Johnny Crawford

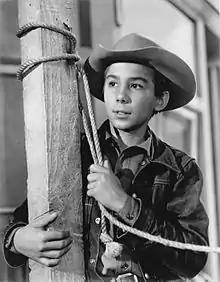
Crawford in "The Rifleman" in 1961

Crawford was nominated for an Emmy Award as Best Supporting Actor in 1959, at age 13. He received the nomination for his role as Mark McCain (the son of Lucas McCain, played by Chuck Connors) in "The Rifleman".